Ethnolichenology

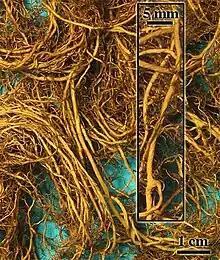
The hairlike lichen "Bryoria fremontii" is edible.

There are records of lichens being used as food by many different human cultures across the world. Lichens are eaten by people in North America, Europe, Asia, and Africa, and perhaps elsewhere. Often lichens are merely famine foods eaten in times of dire needs, but in some cultures lichens are a staple food or even a delicacy. They are also a source of vitamin D.